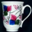
Label: cup